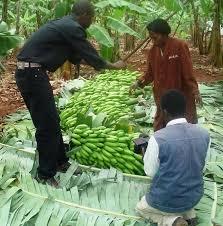
Mwanaume mmoja ambaye amevalia nguo nyeusi anaongea na mama ambaye amesimama mbele yake. Kando nyake kuna mwanaume mwingine ambaye amepiga magoti. Kuna ndizi ambazo ni mingi sana na kuna zingine shambani. Hili ni eneo la kupanda ndizi.